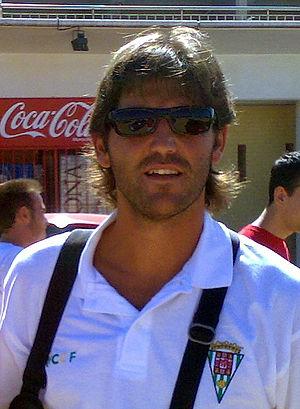
Jorge González Díaz, plus connu sous le nom de Yordi, né le 14 septembre 1975 à San Fernando en Espagne, est un footballeur espagnol qui évolue au poste d'attaquant.